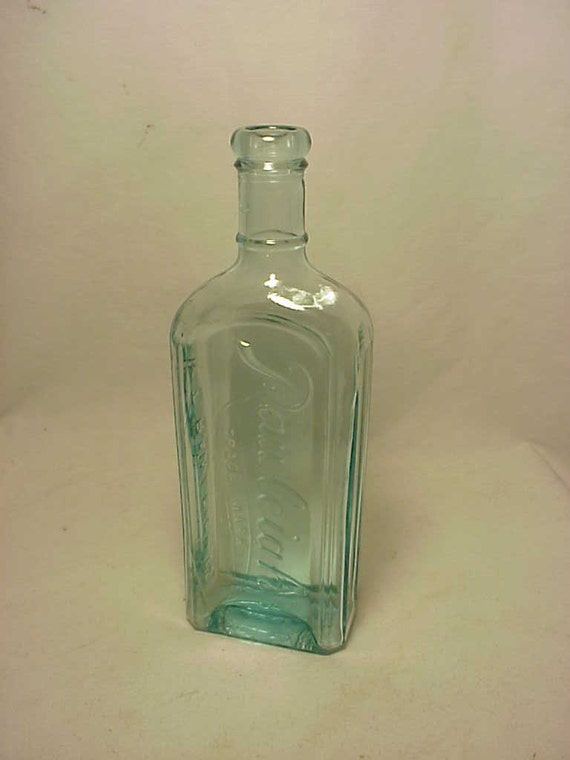
Waste category: glass